Keith Leaphart

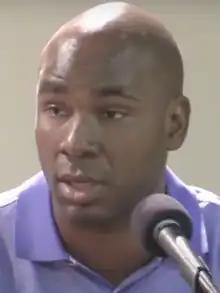

Keith Leaphart (born February 9, 1975) is an American entrepreneur, philanthropist, physician and politician. Leaphart is the Chair of the Lenfest Foundation, CEO of Replica Creative and founder of Philanthropi, a fintech company. He is also the Secretary-Treasurer of the Pennsylvania Turnpike Commission.